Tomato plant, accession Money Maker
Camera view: tilt-top (135 deg); turntable rotation: 90 degrees
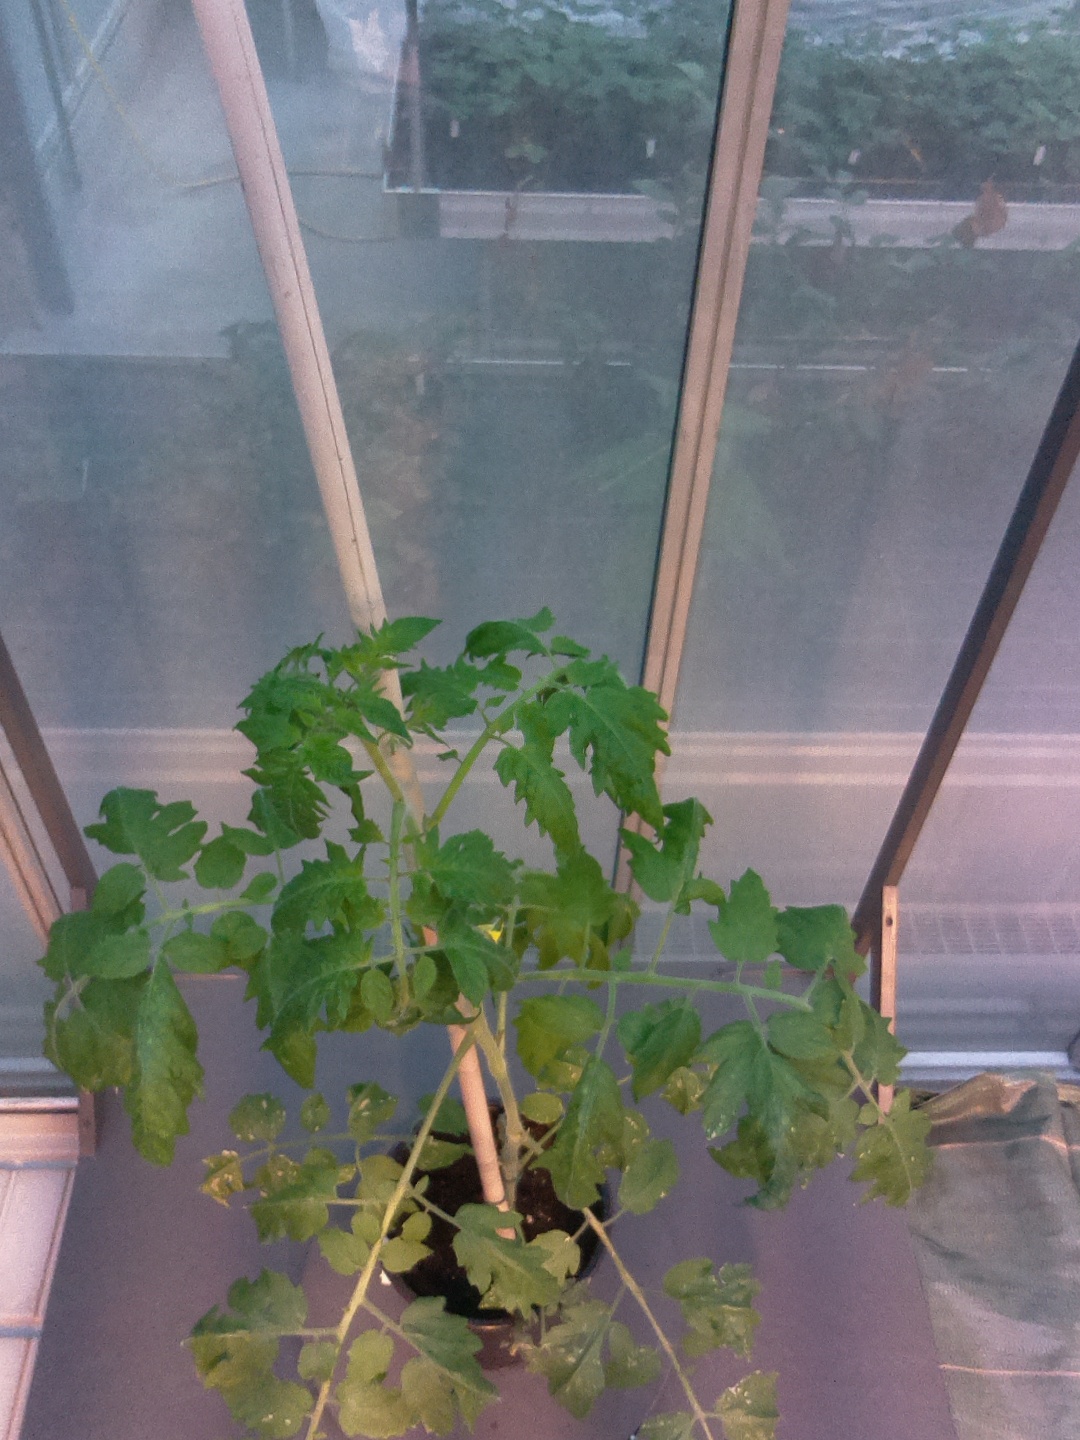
BBCH growth stage 67: Full flowering, 70%-80% of flowers open, more petals falling